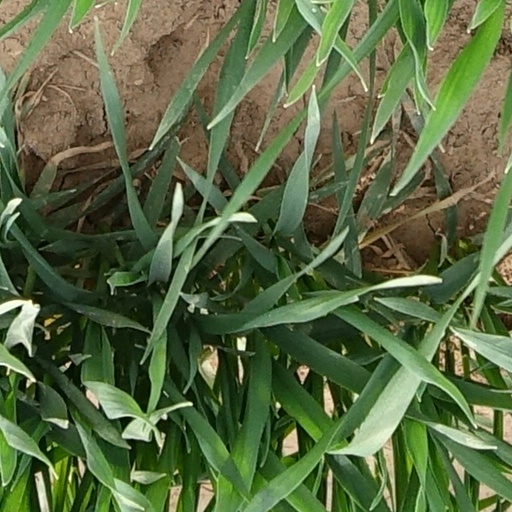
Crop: wheat